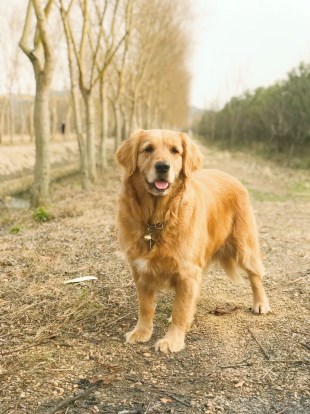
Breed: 5355-n000126-golden_retriever